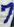
Number: 7